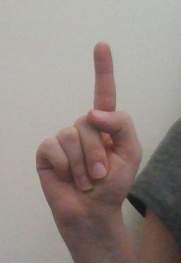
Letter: bb